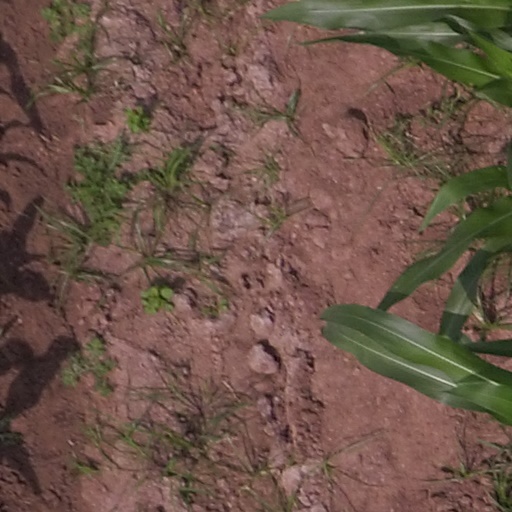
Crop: maize; corn